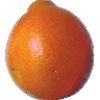
Label: tangelo